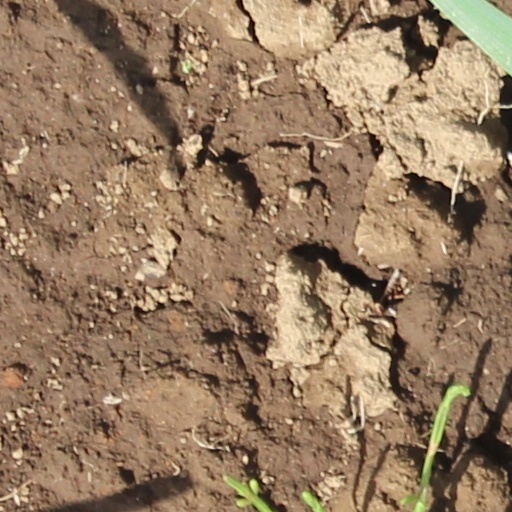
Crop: wheat